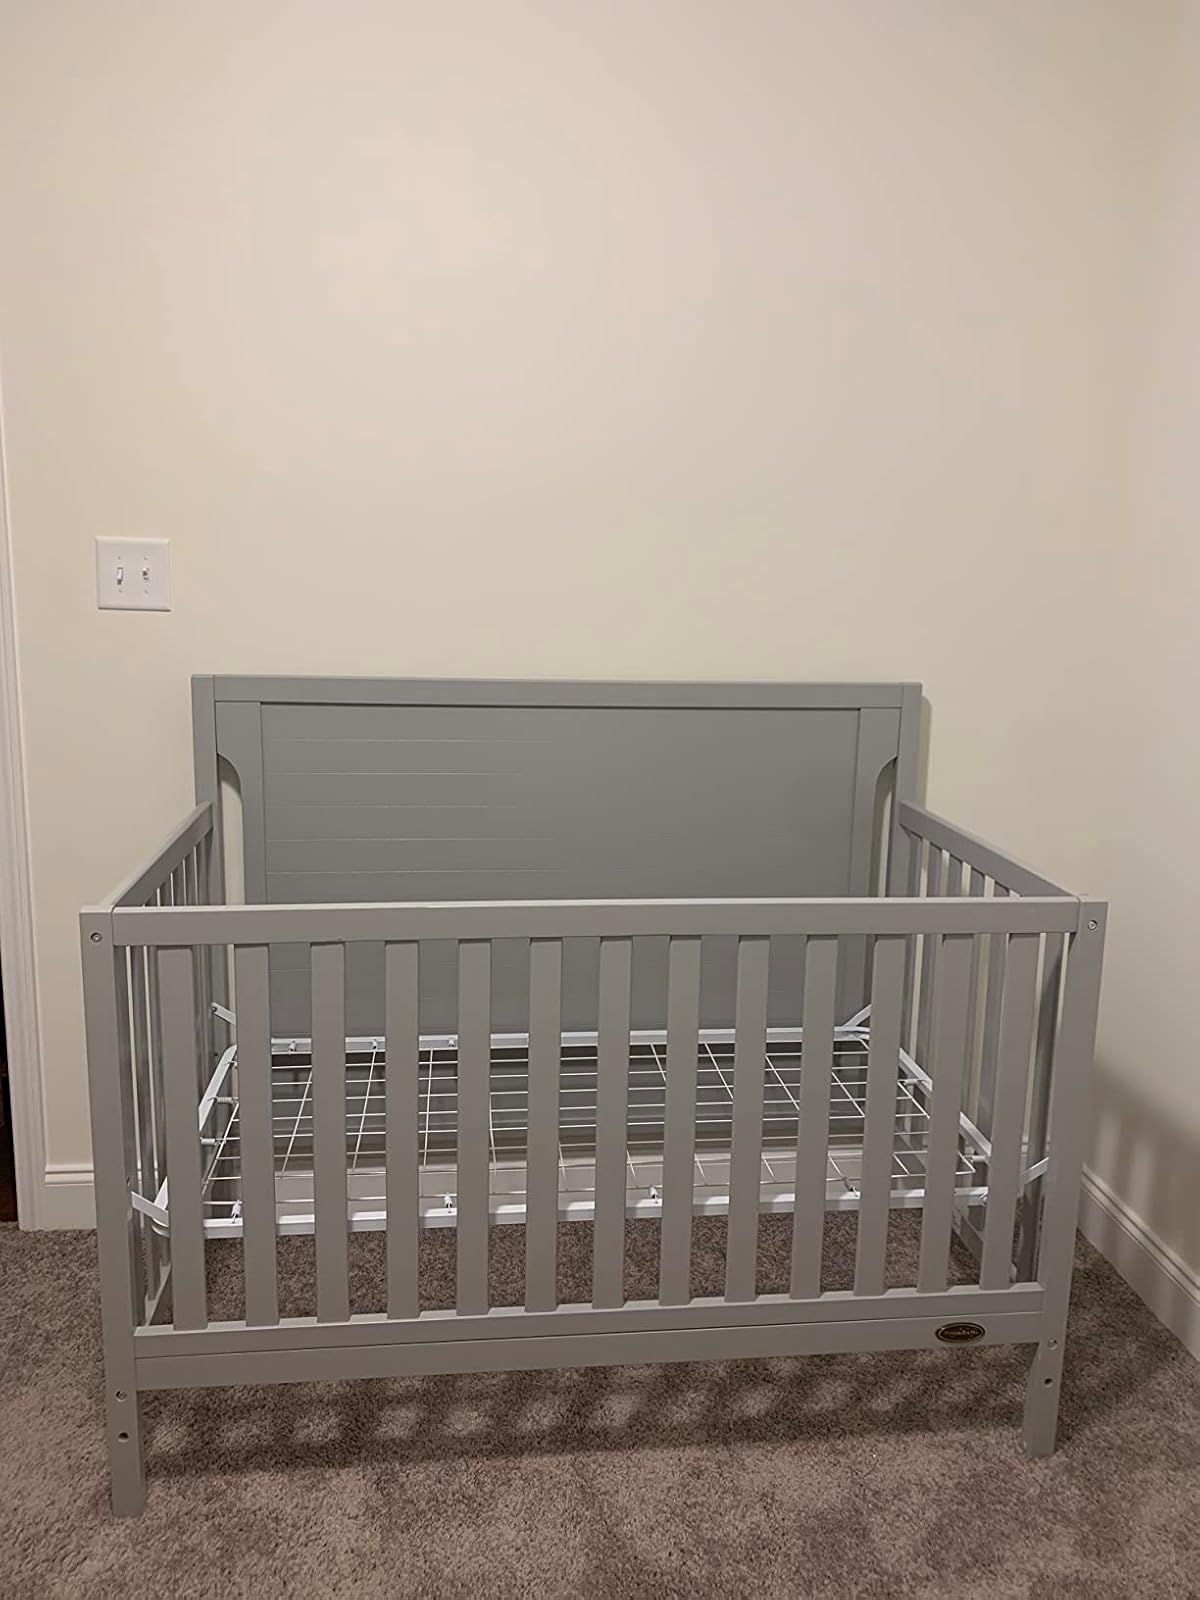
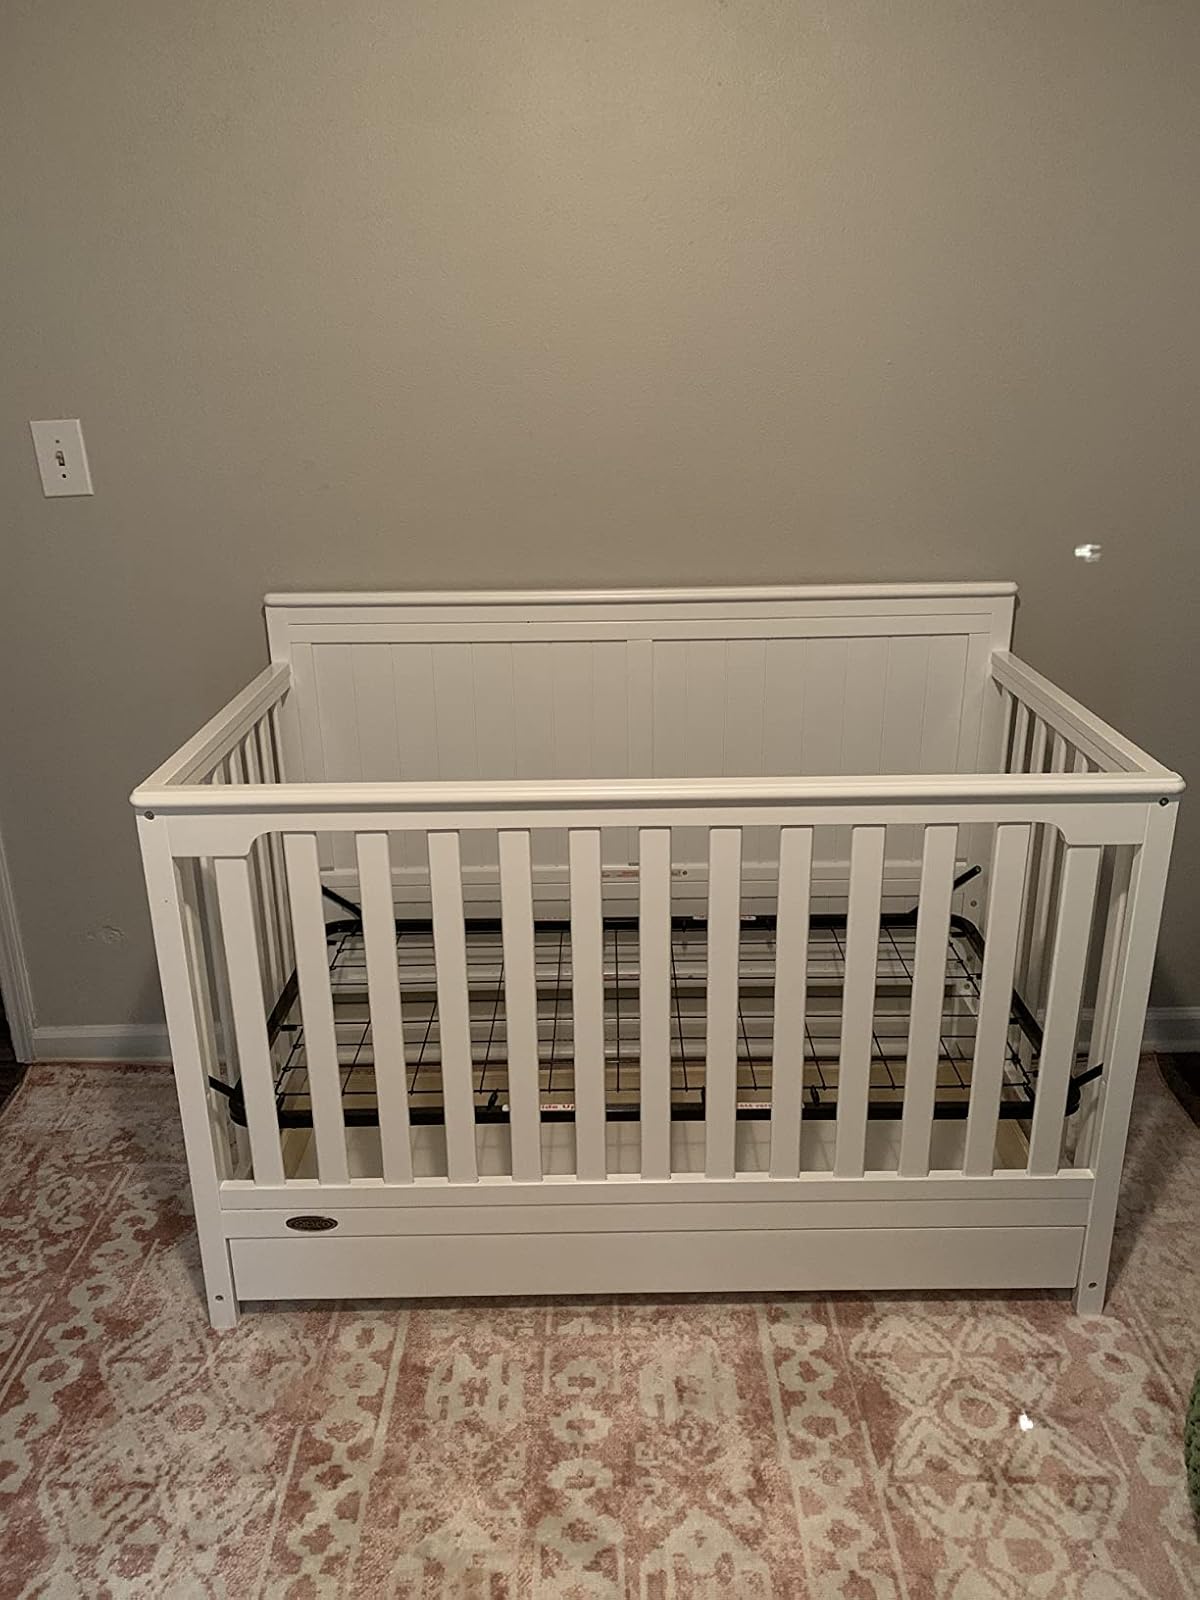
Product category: products_crib
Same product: no